George John Romanes (anatomist)

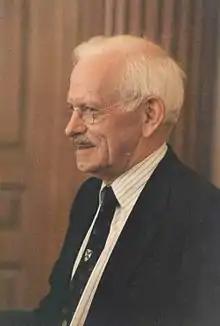
Romanes in 1984

George John Romanes was an anatomist. Born in Edinburgh in 1916, he received his education at the Edinburgh Academy, the University of Cambridge, and the University of Edinburgh.